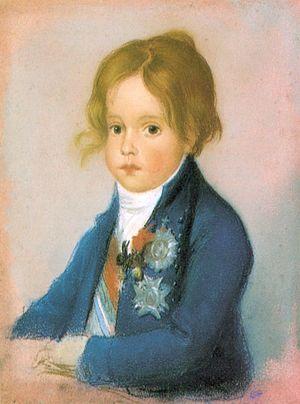
Le prince ou la princesse de Beira désigne l’héritier présomptif du prince héritier de la couronne de Portugal, c’est-à-dire le prince royal ou le prince du Brésil suivant les époques. Le titre fait référence à la région de Beyre au Portugal.